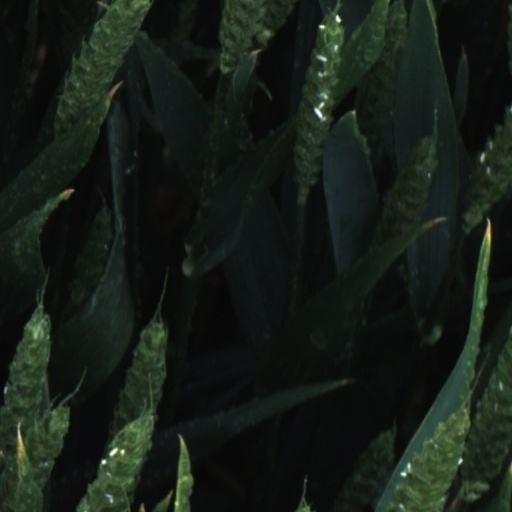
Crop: wheat